Robert Ramspeck

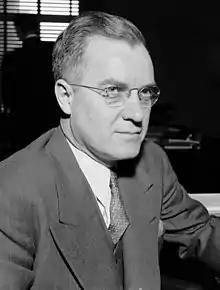
Ramspeck in 1940

Robert C. Word Ramspeck (September 5, 1890 – September 10, 1972) was an American politician and businessman who served nine terms in the United States House of Representatives from Georgia.